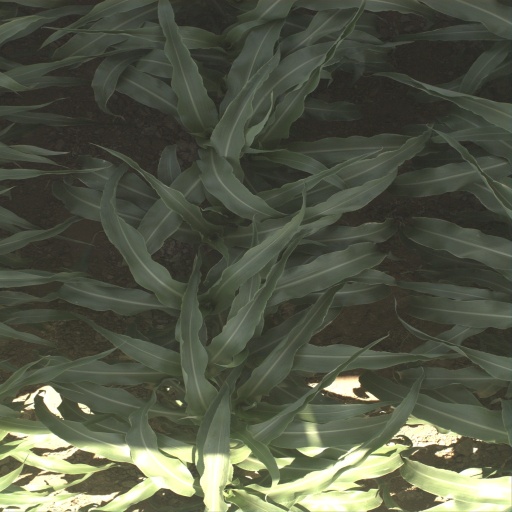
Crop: sorghum